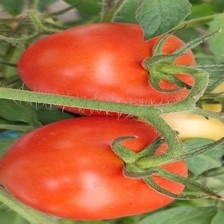
Label: tomato